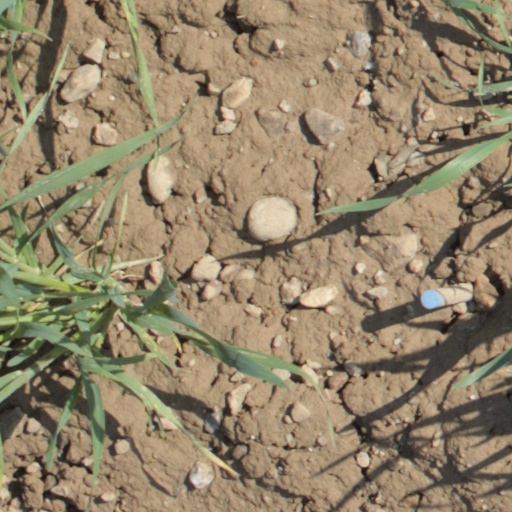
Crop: wheat